City Island, Bronx

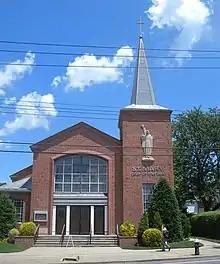
St. Mary Star of the Sea Roman Catholic Church

The island—known by different names including Minnewits, Minneford, Minefer's, Great Mulberry Island—was purchased in 1761 by Benjamin Palmer of New York, who planned to make it a major seaport in western Long Island Sound. Palmer changed the name to New City Island, later dropping the "New."